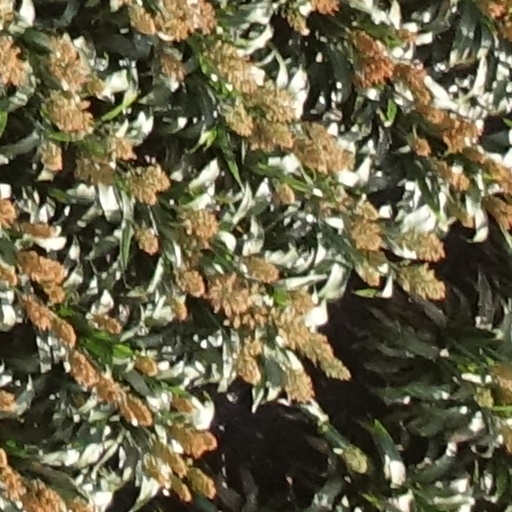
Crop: sorghum